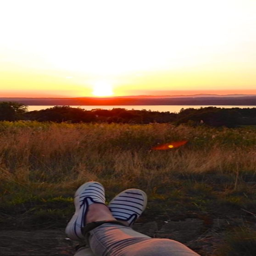
one of the last days of summer , up .